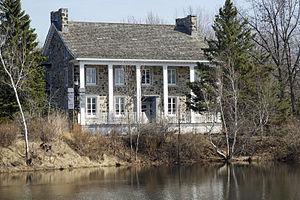
Le Vieux-Presbytère de Saint-Bruno-de-Montarville, érigé sur la rive du Lac du village, est un monument historique qui est une source de grande fierté pour tous les habitants de la ville. Il est également une attraction touristique importante. L'habitation fut construite vers 1851 à proximité de l'église catholique sur un terrain donné par le seigneur de Montarville en 1842. En 1960 toutefois, on décide de doter l'église catholique d'un nouveau presbytère, plus moderne et moins dispendieux à entretenir que le vieil immeuble du 19e siècle. L'existence de l'ancien immeuble était donc menacé de démolition jusqu'à ce que le maire de l'époque, Gérard Filion, et le curé de la paroisse, Mgr Gilles Gervais, entreprennent une campagne populaire pour sauvegarder, restaurer et conserver le ""vieux presbytère"". Classé monument historique national en 1966, l'immeuble fut alors démoli pierre par pierre et entièrement reconstruit sur un emplacement du parc du Lac du village qu'il occupe toujours. Complètement restauré, le Vieux-Presbytère a été officiellement inauguré sur son nouvel emplacement le 18 février 1967. L'édifice offre aux citoyens des salles de réunions et il constitue un lieu privilégié pour l'exposition des oeuvres d'artistes locaux ou la tenue de cérémonies officielles.
Cette liste recense les biens du patrimoine immobilier de la Montérégie inscrits au répertoire du patrimoine culturel du Québec. Cette liste est divisée par municipalité régionale de comté géographique.
Saint-Bruno-de-Montarville est une ville du Québec située sur le flanc ouest du mont Saint-Bruno, une des collines montérégiennes, en Montérégie. Elle fait partie de l'agglomération de Longueuil. Sa devise est « Fiers de nos traditions ».
Cet article recense les lieux patrimoniaux de la Montérégie inscrit au répertoire des lieux patrimoniaux du Canada, qu'ils soient de niveau provincial, fédéral ou municipal.